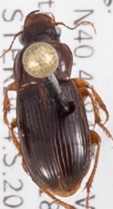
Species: Harpalus desertus
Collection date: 2018-04-19
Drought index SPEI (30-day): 0.748
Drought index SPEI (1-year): -0.32
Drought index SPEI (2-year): -0.24